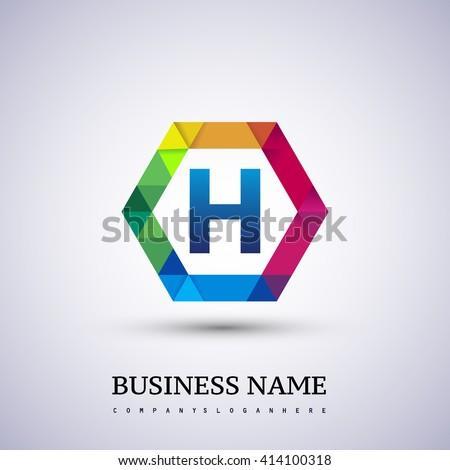
letter colorful logo in the hexagonal .